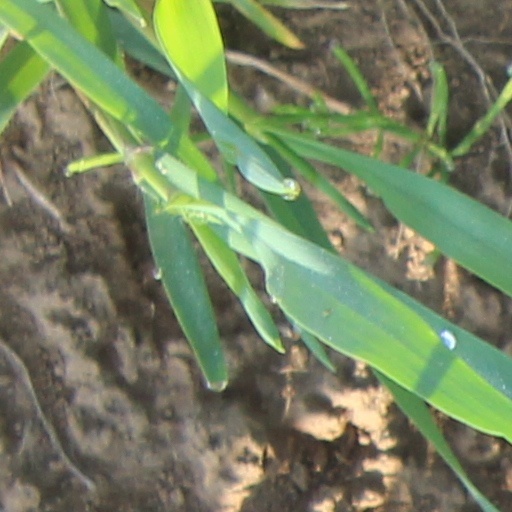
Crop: wheat